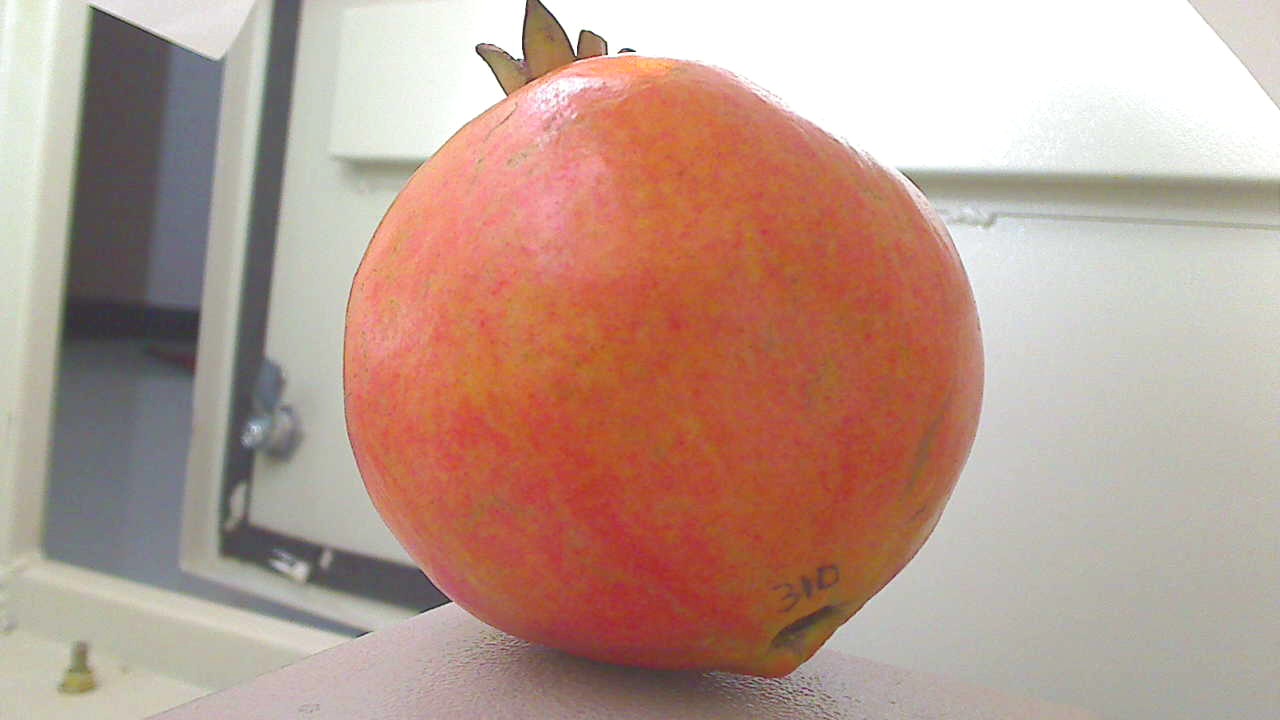
Grade: grade-1
Quality: quality-2